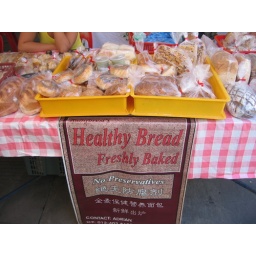
Sunday street market at Upper Penang Road, Penang, Malaysia. Uploaded by penangfoodgalore.blogspot.com.